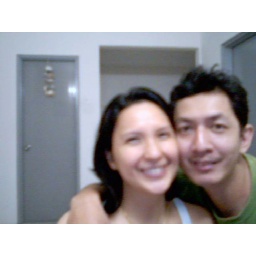
@home in our computer area; 2nd hall of the house